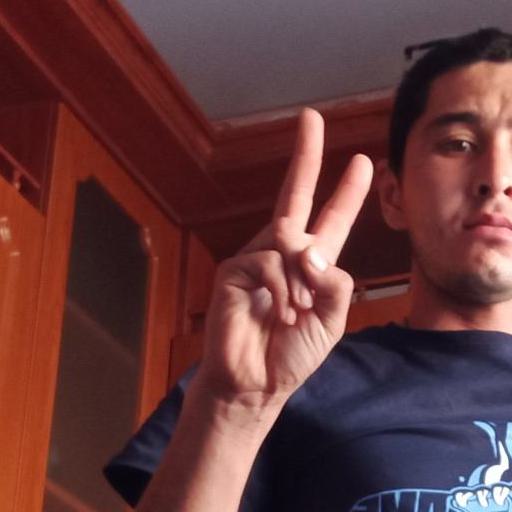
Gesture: peace